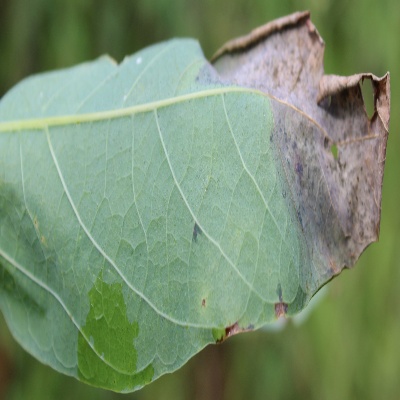
Crop: Cassava
Condition: bacterial blight